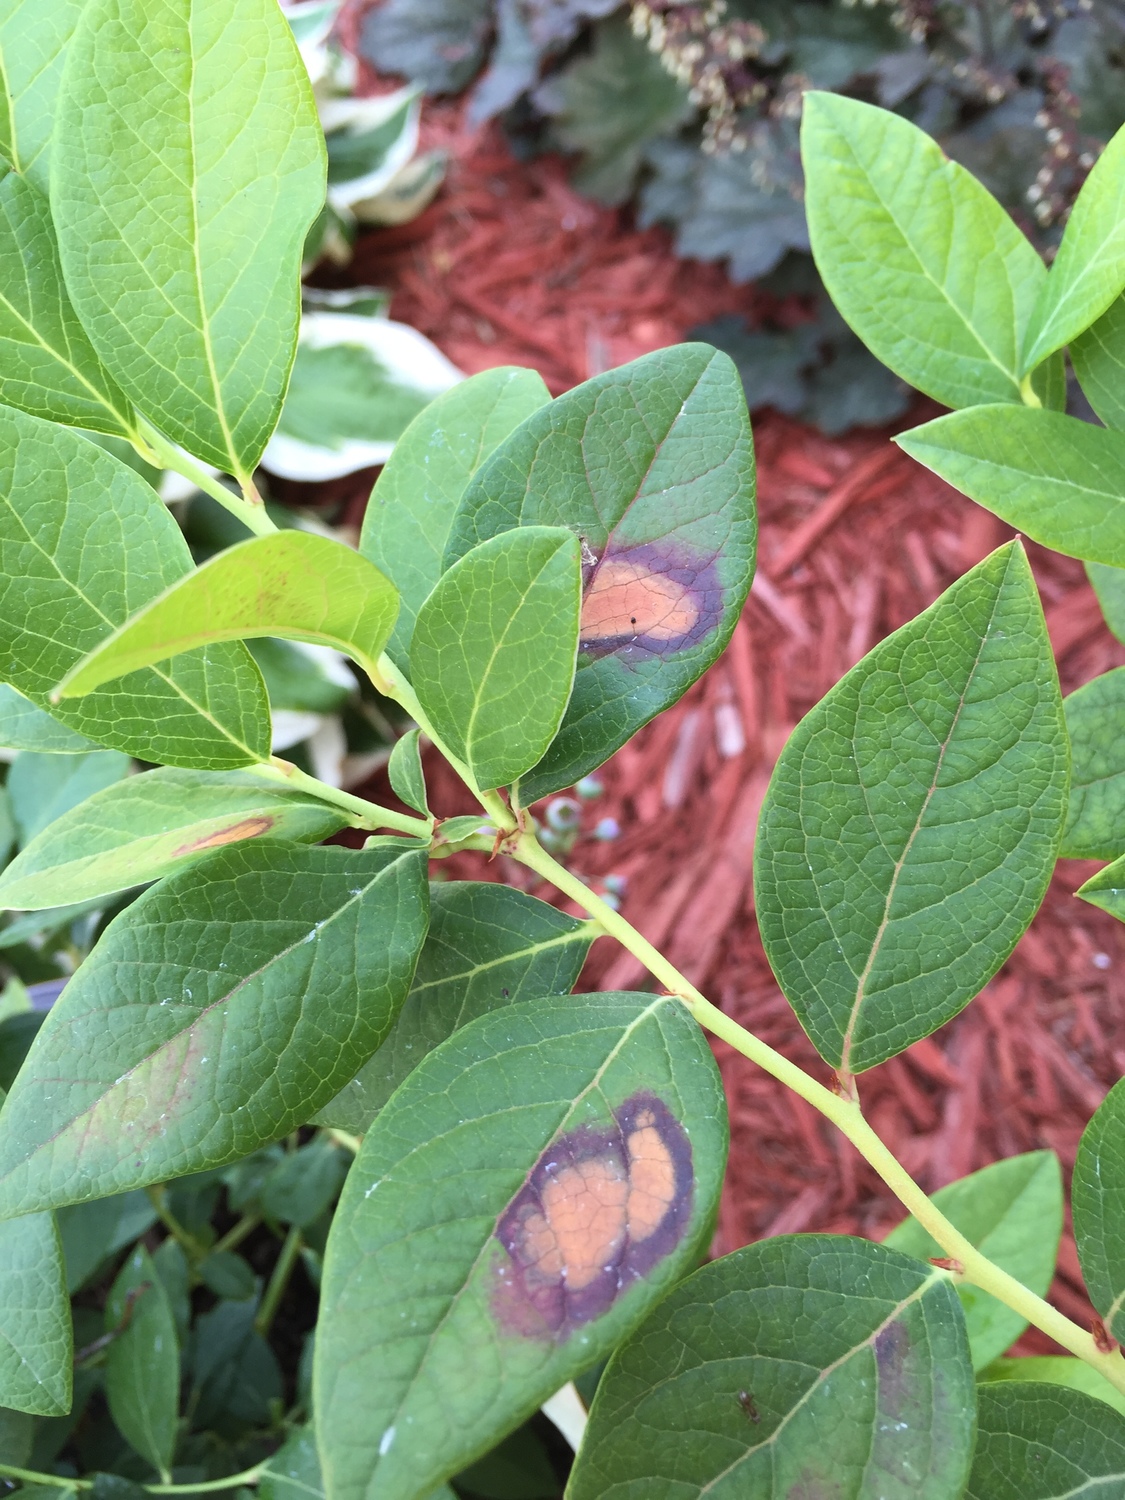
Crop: blueberry
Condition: healthy